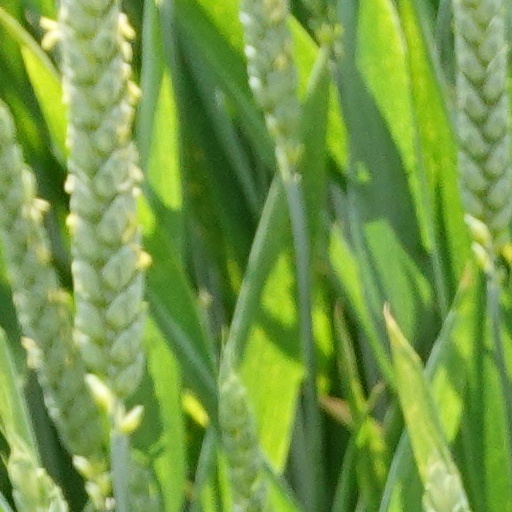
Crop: wheat